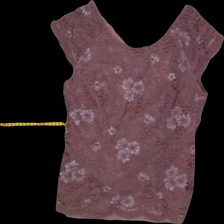
View: front
Type: T-shirt
Category: Ladies
Brand: Not Applicable
Colors: Pink
Material: 100%nylone
Pattern: Lace
Cut: Regular, C-collar
Size: M
Season: All
Trend: No trend
Stains: No
Price range: 50-100
Recommended usage: Export